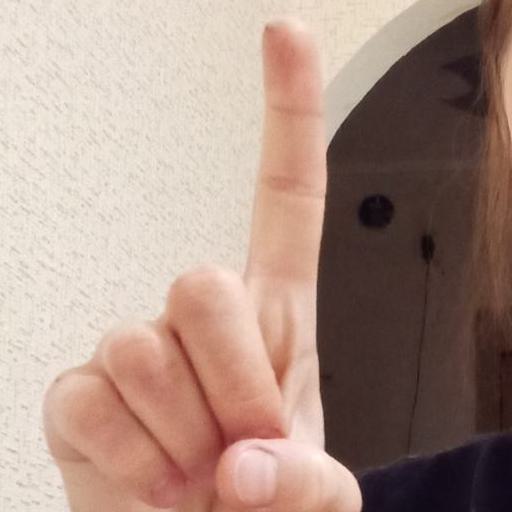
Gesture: one